Rudolf August Oetker

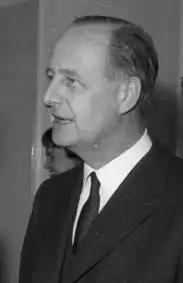
Oetker in 1966

Rudolf August Oetker (20 September 1916 – 16 January 2007) colloquially also R.A. Oetker was a German industrialist, businessman, ship owner and philanthropist. Most notably he turned Dr. Oetker, founded by his grandfather August Oetker, into a multinational food conglomerate. During World War II, Oetker was a member of the Nazi Party.